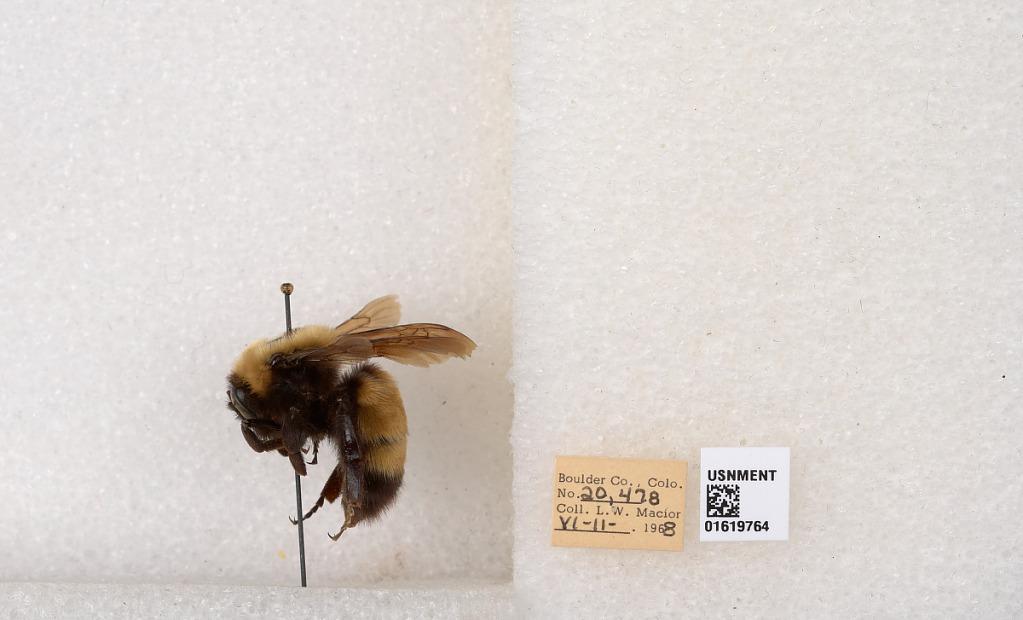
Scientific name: Bombus (Bombus) nevadensis Cresson